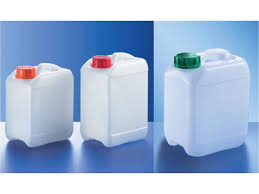
Waste category: plastic